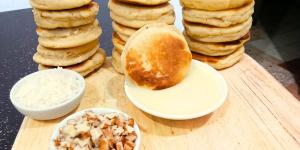
gorditas de leche condensada